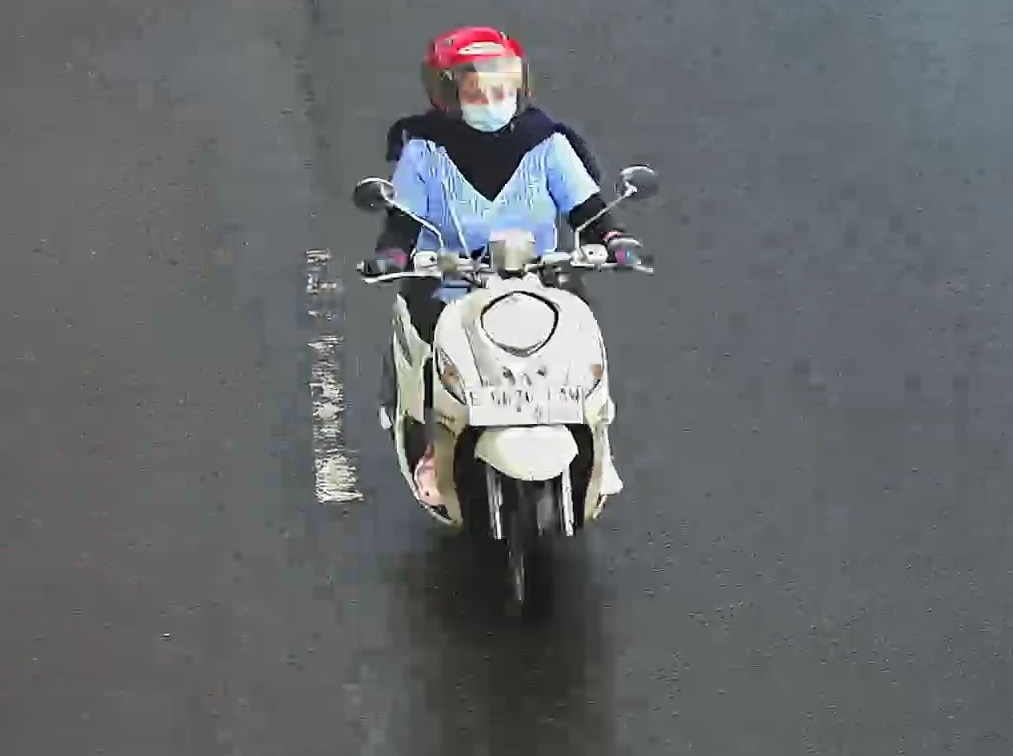
person-with-helmet: 1
person-without-helmet: 0